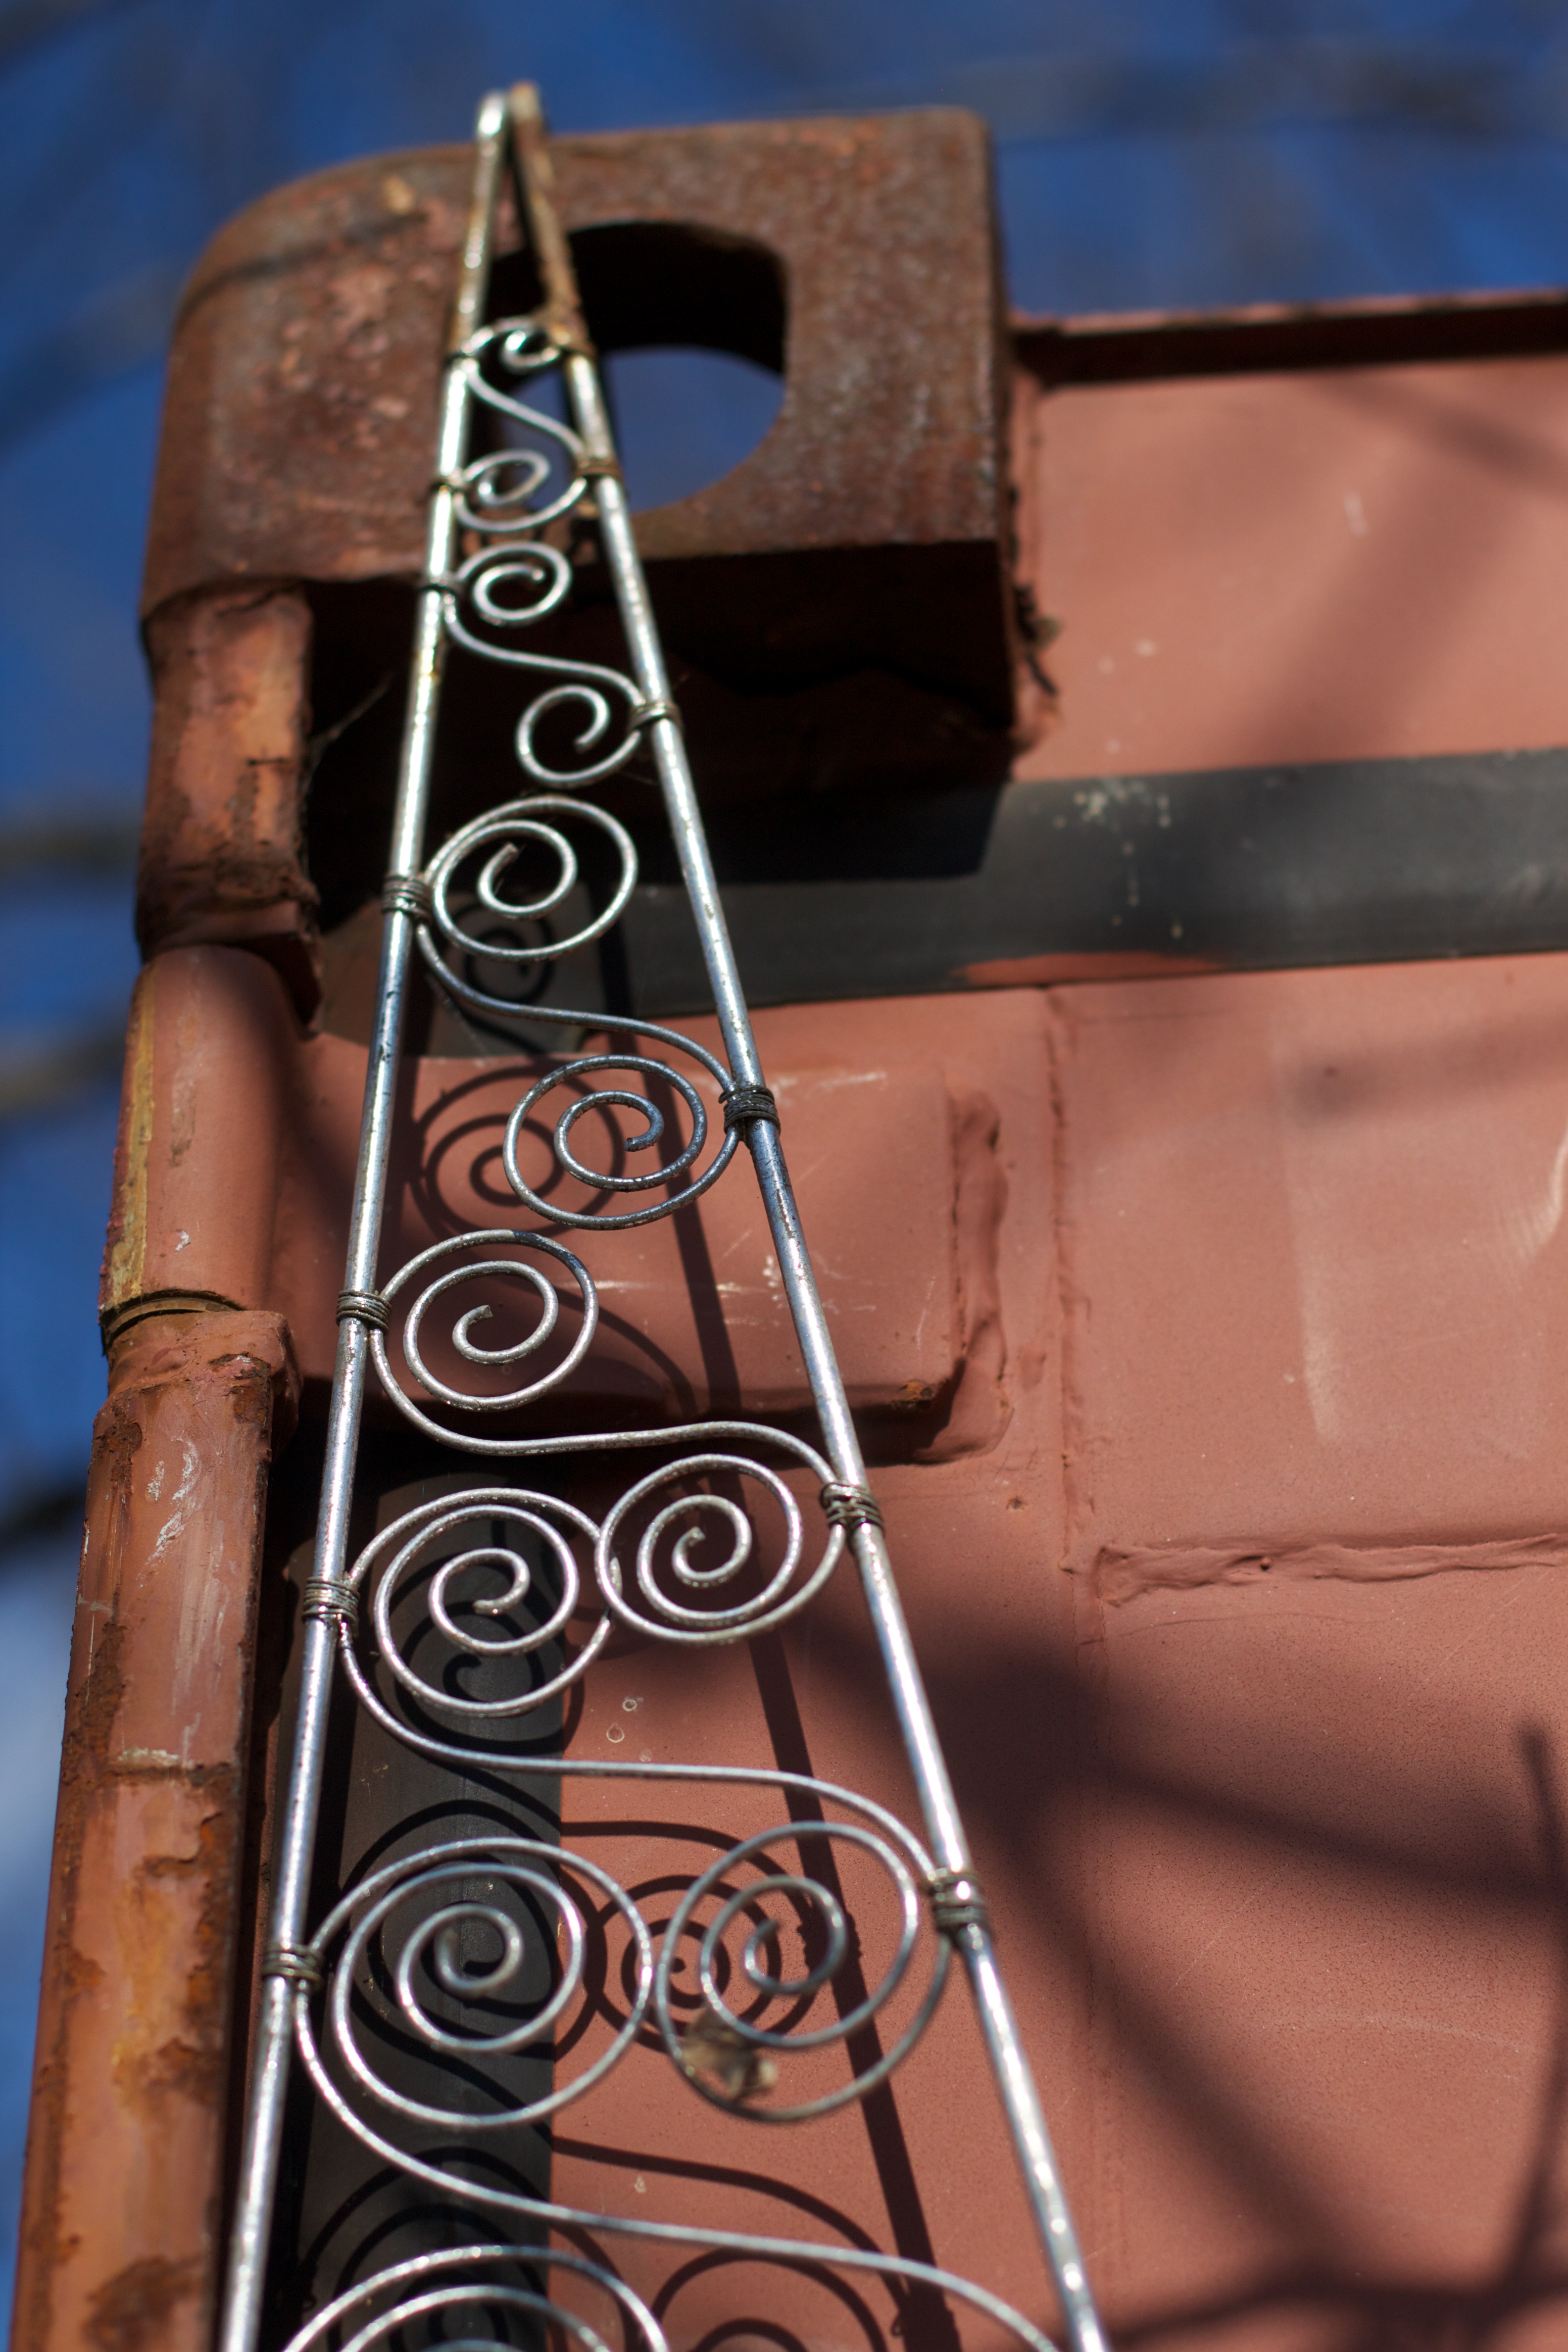
wood, spiral, red, color, iron, shape, 2012366